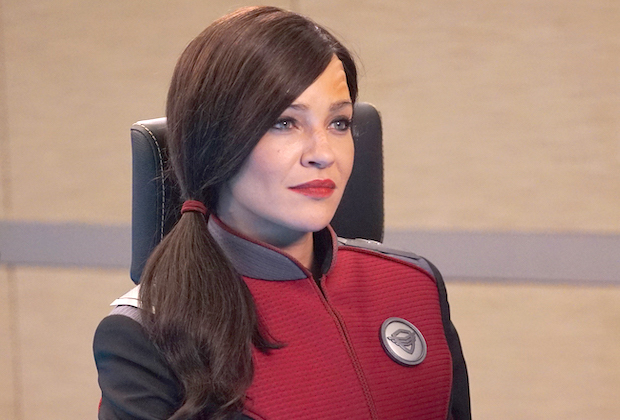
Gender: women